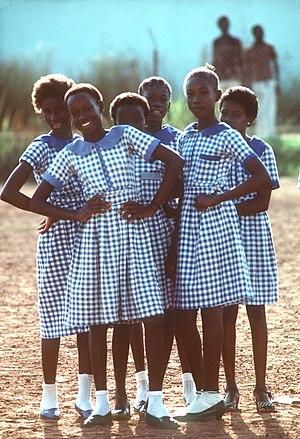
L'uniforme est un habit réglementaire, que tous les membres d'un groupe doivent porter selon des règles précises. C'est une tradition qui vient de l'Empire romain.
L’histoire des femmes est une branche de l'histoire consacrée à l'étude des femmes en tant que groupe social, apparue dans les années 1970 et étroitement liée aux luttes féministes. De nombreux auteurs constatent en effet l'absence d'« historicité » des études sur les femmes. Ce qu'ils analysent comme un processus de déshistoricisation est un phénomène qui tente de nier tout processus historique influençant la condition féminine et qui s'appuie pour cela sur des invariants réels et historiques. L'histoire des femmes devrait donc s'appuyer sur ce que Pierre Bourdieu appelle une « reconstitution de l'histoire du travail historique de déshistoricisation ». L'historiographie de l’histoire des femmes est, quant à elle, l’étude de la place de la femme dans l'Histoire. Les femmes y sont étudiées dans leur rapports aux hommes, à la famille, à la société, etc. ainsi que l’évolution de ces rapports.